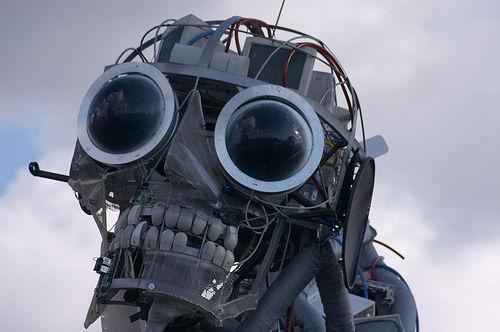
Weather: cloudy or overcast